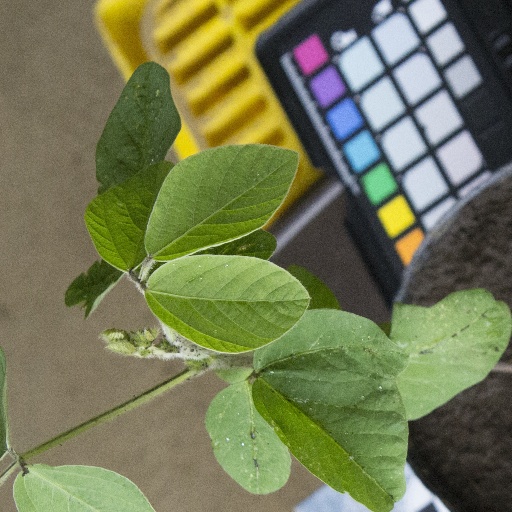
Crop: soybean